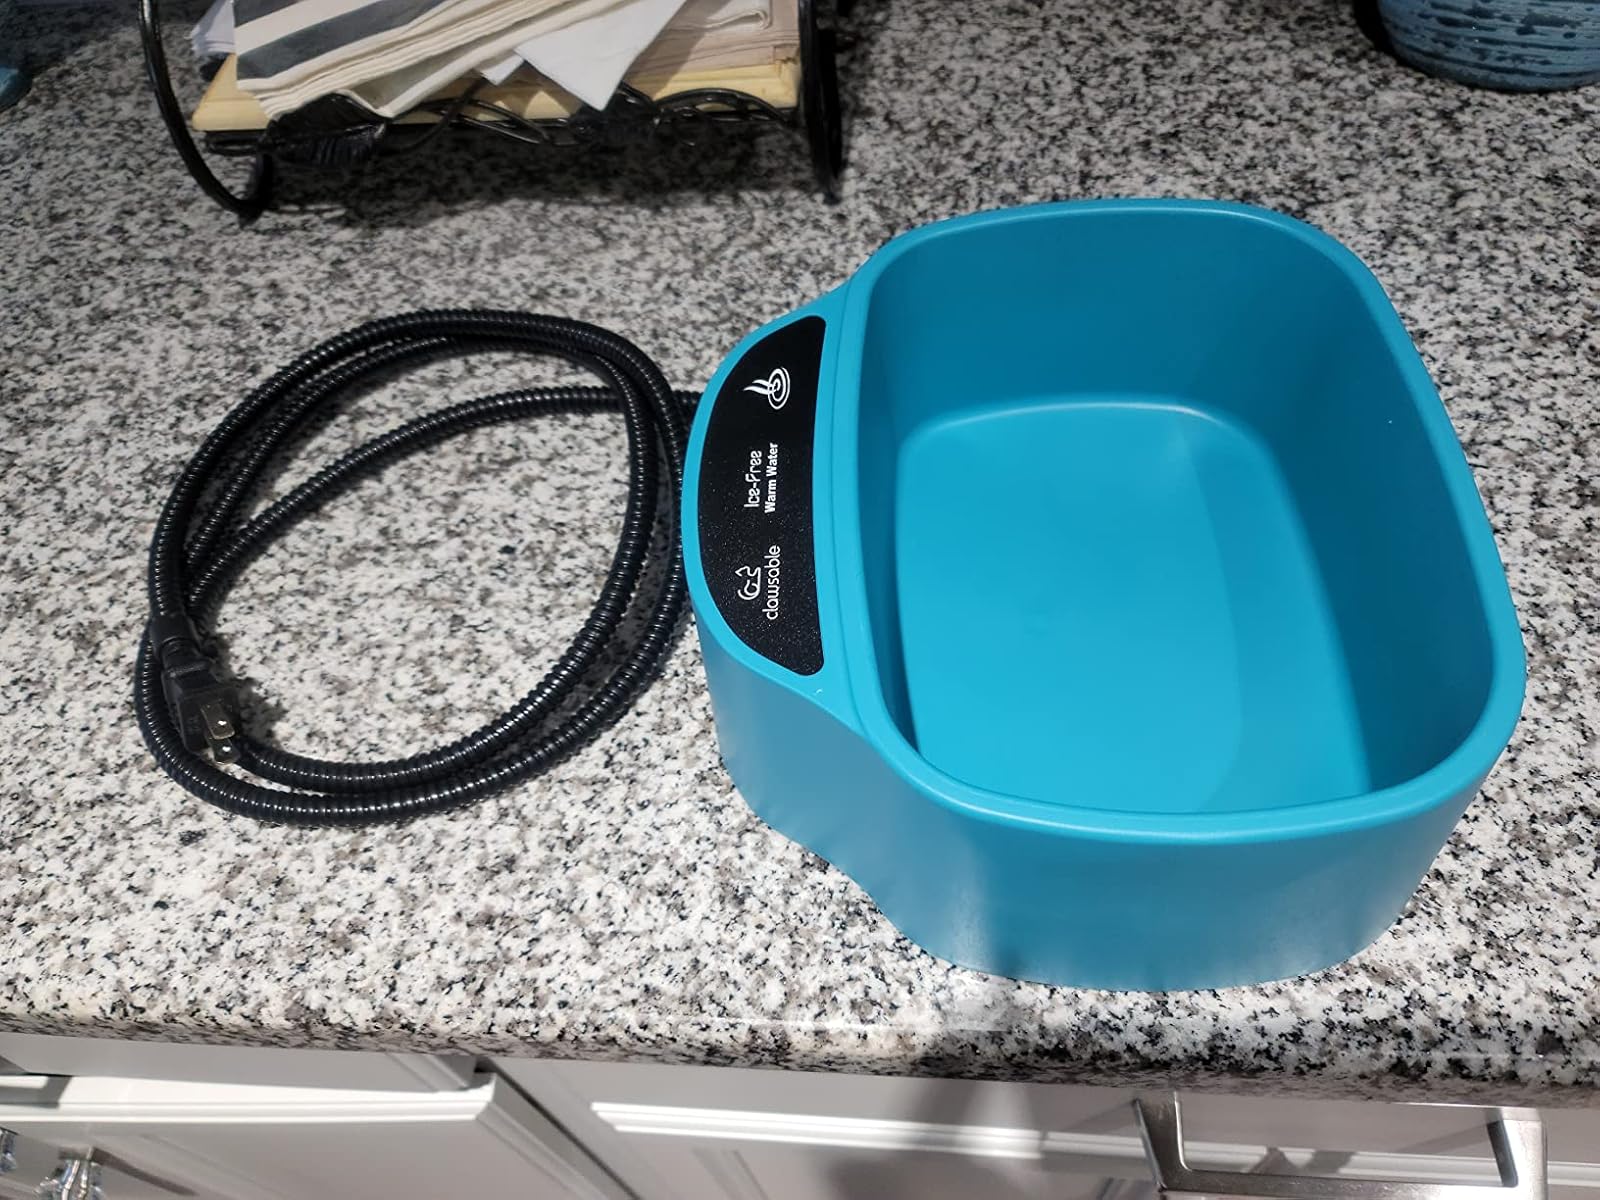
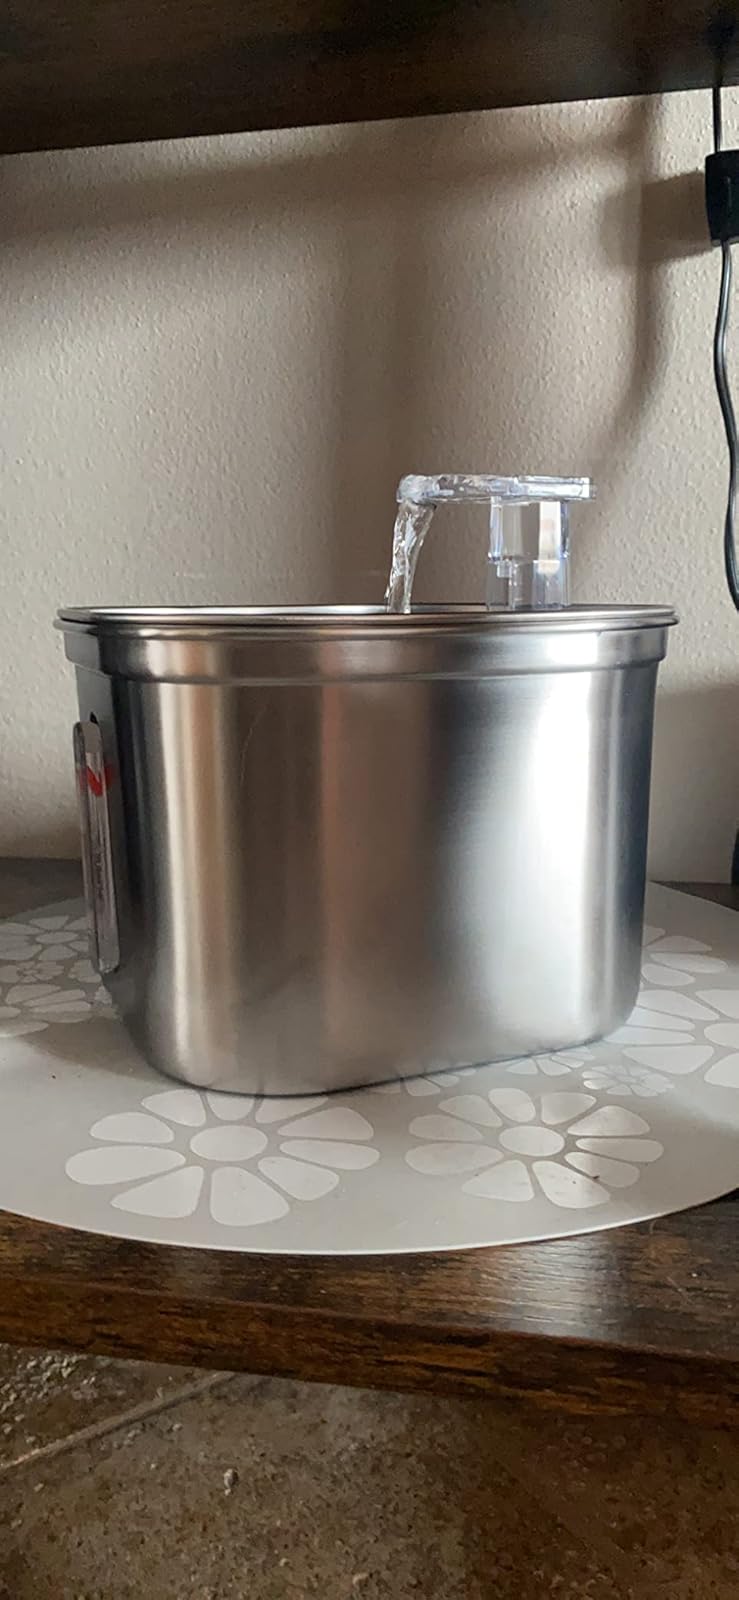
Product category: items_bowl
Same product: no